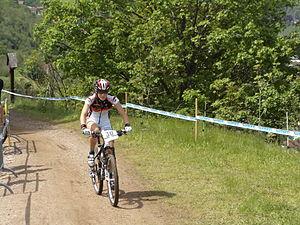
Julie Krasniak lors de la 4e manche de la coupe du monde de VTT 2012 à La Bresse (FRA).
Julie Krasniak, née le 5 juin 1988 à Semécourt, est une coureuse cycliste française. Elle court dans trois disciplines : cyclisme sur route, cyclo-cross et VTT. Son père, Zbigniew a été champion de France de VTT cross-country en 1993. Elle arrête sa carrière en 2012, à 24 ans.